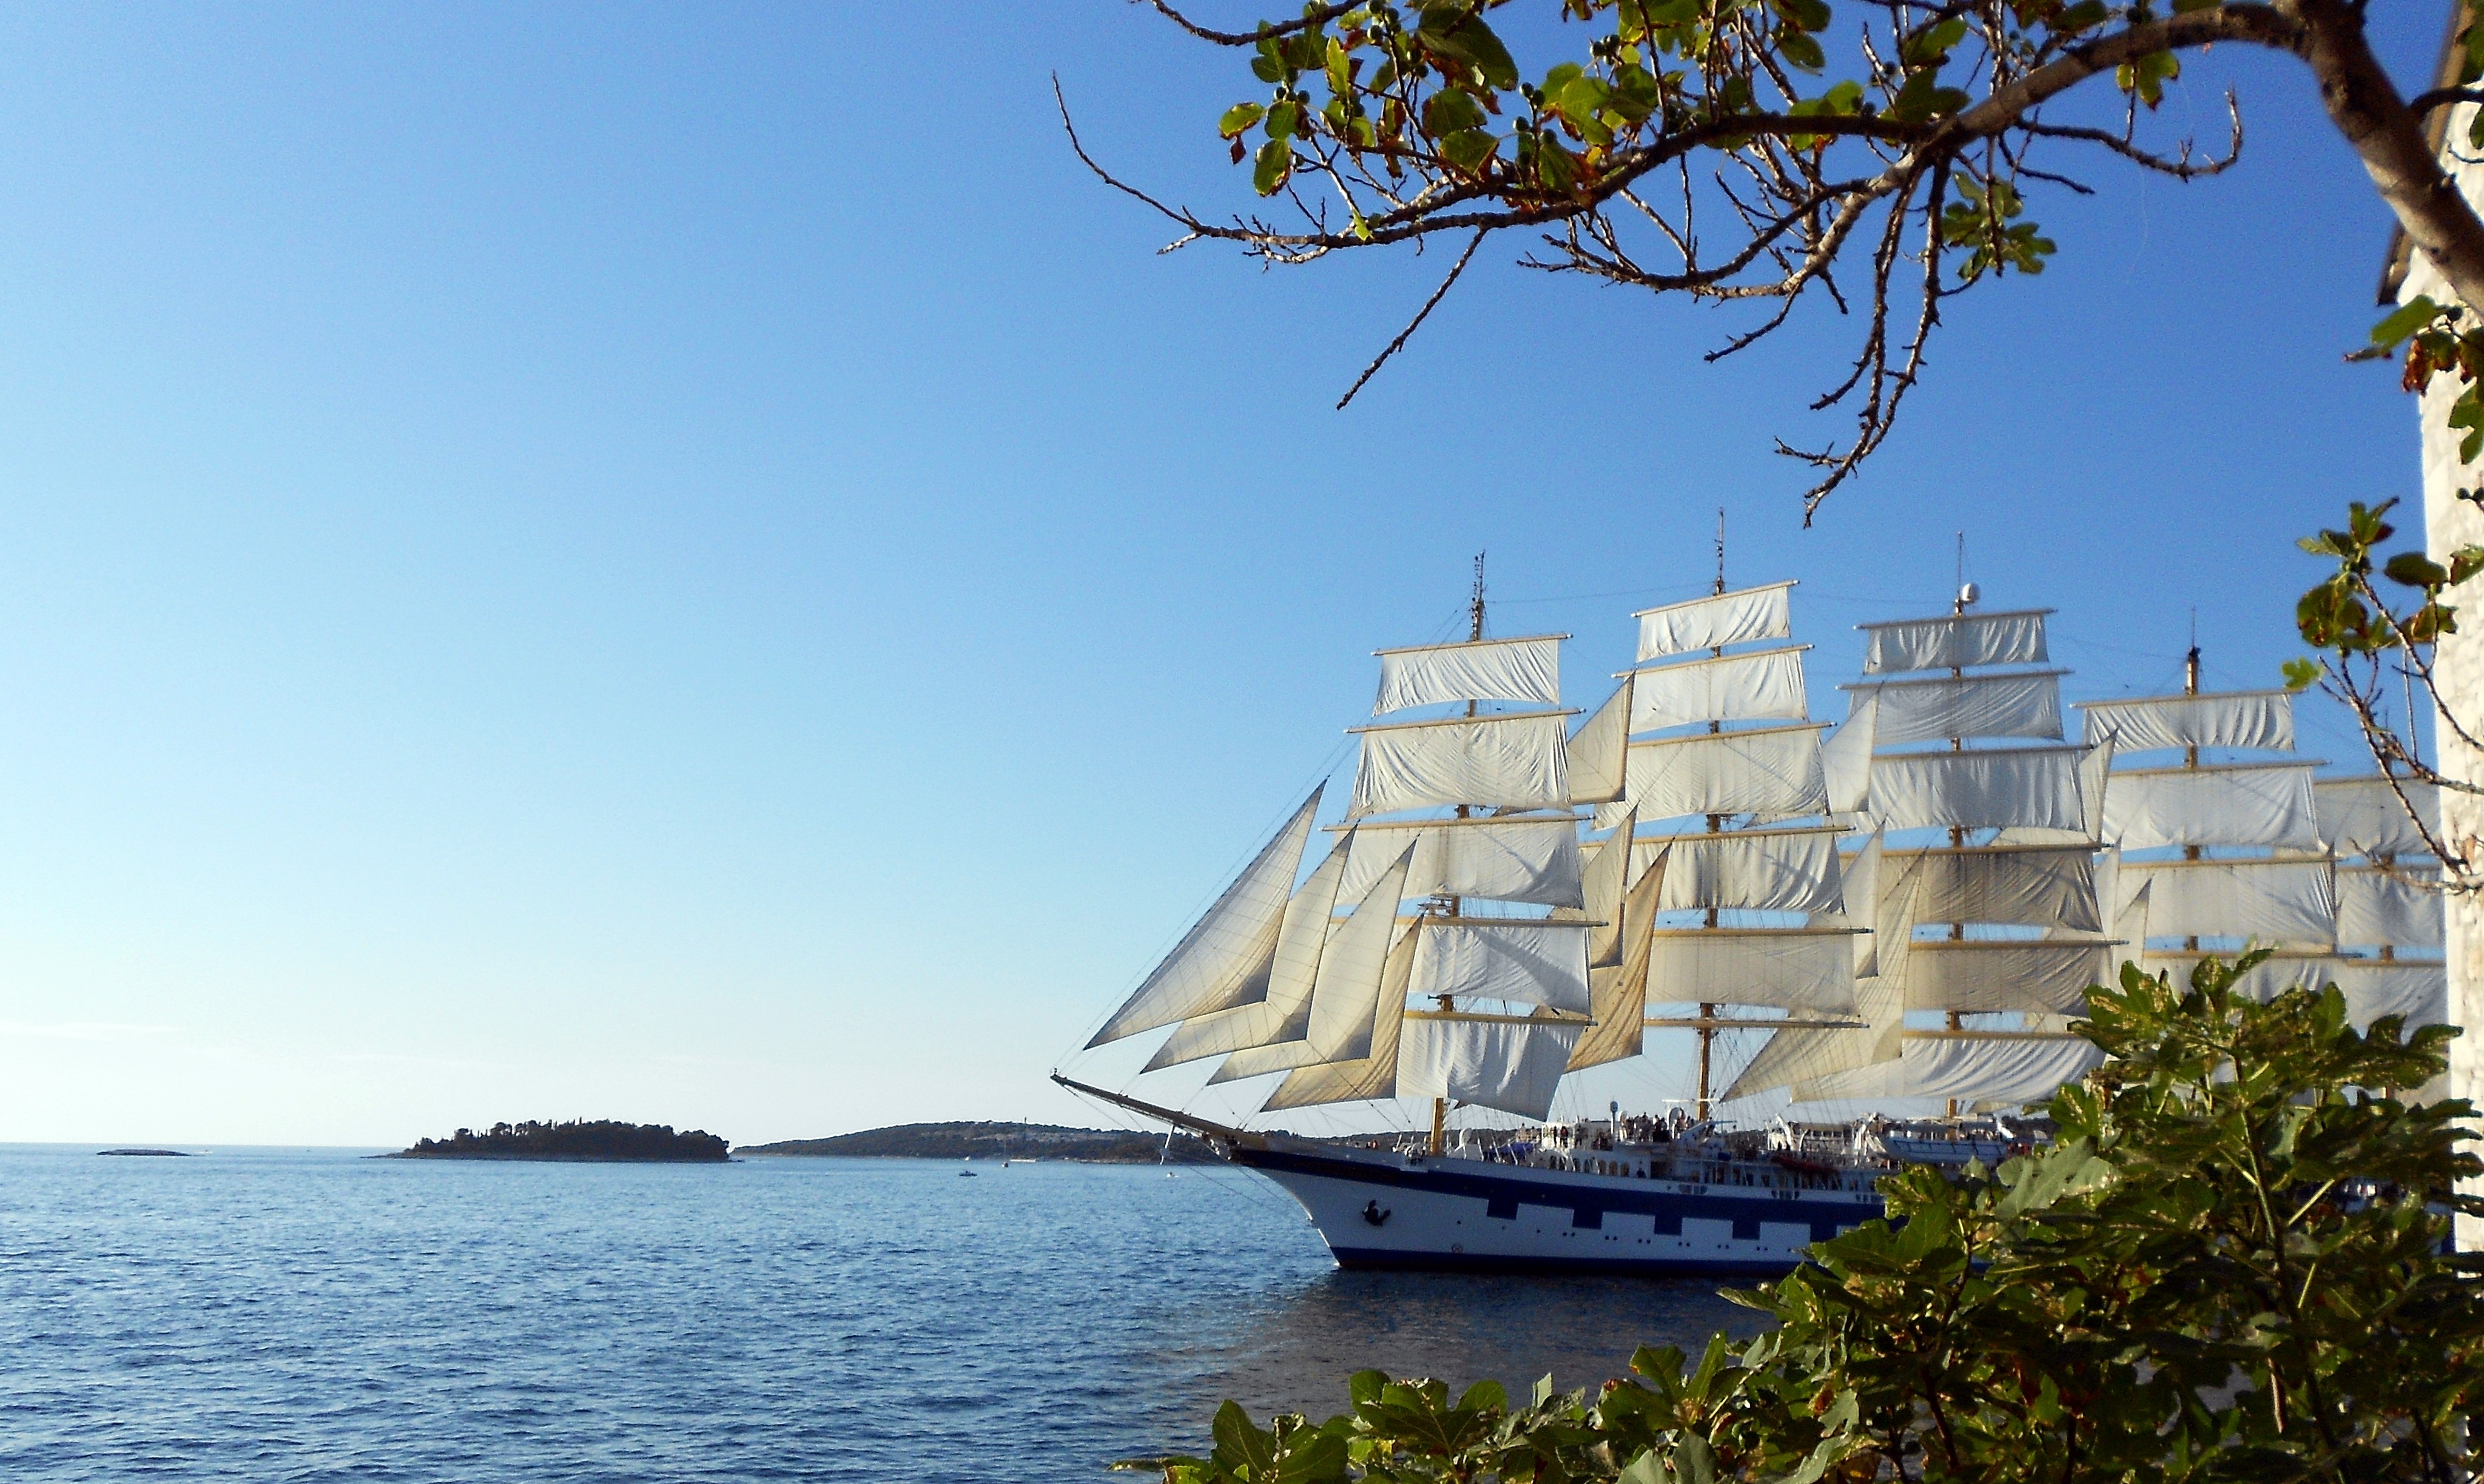
sea, coast, tree, ship, vehicle, sailing, bay, watercraft, sailing ship, at sea, tall ship